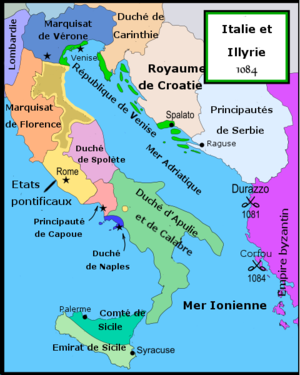
Situation de l'Italie et de l'Illyrie vers 1085
La bataille de Dyrrachium eut lieu le 18 octobre 1081 et opposa l’Empire byzantin sous la conduite de l’empereur Alexis Iᵉʳ Comnène et les Normands d’Italie du Sud, dirigés par Robert Guiscard, duc d’Apulie et de Calabre. L’affrontement, qui se termina par la victoire des Normands, se produisit aux abords de la ville de Dyrrachium, capitale byzantine de l’Illyrie.
Alexis Iᵉʳ Comnène, né vers 1058 et mort le 15 août 1118, est un empereur byzantin du 4 avril 1081 au 15 août 1118. Il est le troisième fils du curopalate Jean Comnène et d'Anne Dalassène et le neveu de l'empereur Isaac Iᵉʳ.